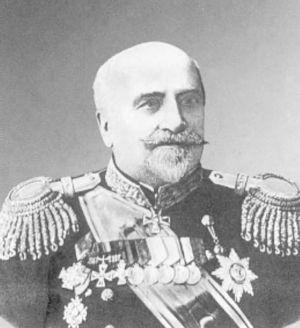
Alexandre Vassilievitch Koltchak, né le 4 novembre 1874 à Saint-Pétersbourg et fusillé le 7 février 1920 à Irkoutsk, est un officier de marine russe, océanographe et hydrographe, qui participa ou dirigea plusieurs explorations polaires, pour l’Académie des sciences de Russie. Il se distingue lors du siège de Port-Arthur, pendant la guerre russo-japonaise, notamment en coulant un croiseur japonais. Après la guerre, il est l’un des rénovateurs de la flotte russe et participe à la création de l’état-major général de la marine, l’équivalent de la Stavka. En 1916, du fait de ses actes d’héroïsme et de ses compétences, il devient le plus jeune vice-amiral de la Marine impériale et commande la flotte de la mer Noire.
Vassili Ivanovitch Koltchak, en alphabet cyrillique : Василий Иванович Колчак, né le 1ᵉʳ janvier 1837 à Odessa, décédé le 4 avril 1913 à Saint-Pétersbourg, général russe, un des héros de la guerre de Crimée, diplômé du lycée Richelieu d'Odessa, capitaine de l'artillerie navale, ingénieur militaire, major-général de l'Amirauté en 1893, diplômé de l'Institut des ingénieurs des mines.
Koltchak. Selon certaines sources ce patronyme serait d'origine serbe ou croate, selon d'autres, il serait d'origine orientale, Koltchak signifierait dans la langue turque : épée ou sabre.